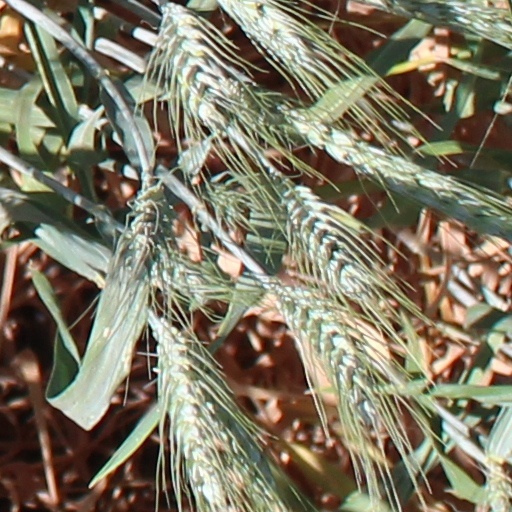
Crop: wheat